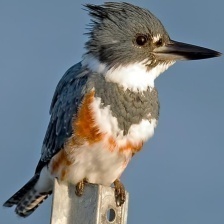
Species: BELTED KINGFISHER
Scientific name: MEGACERYLE ALCYON